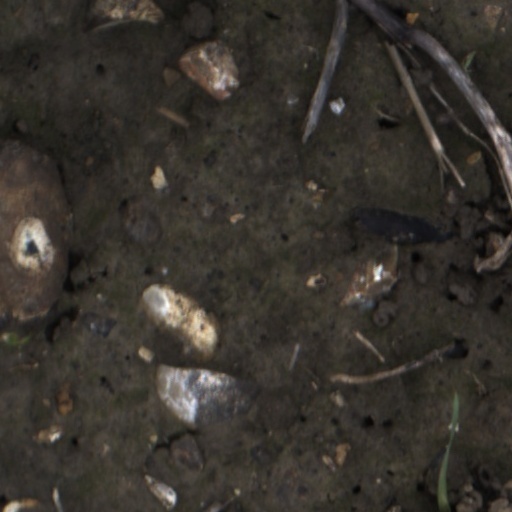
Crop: wheat